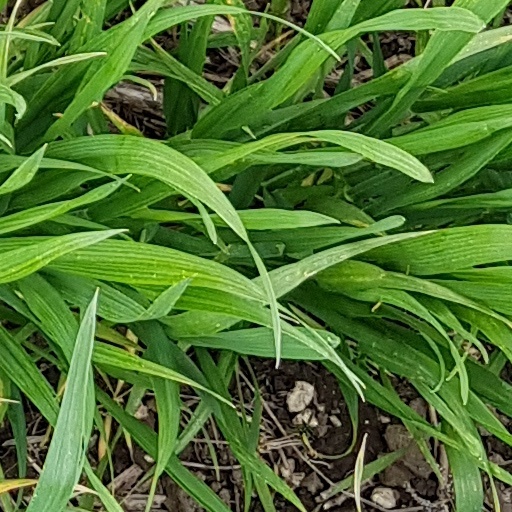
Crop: wheat